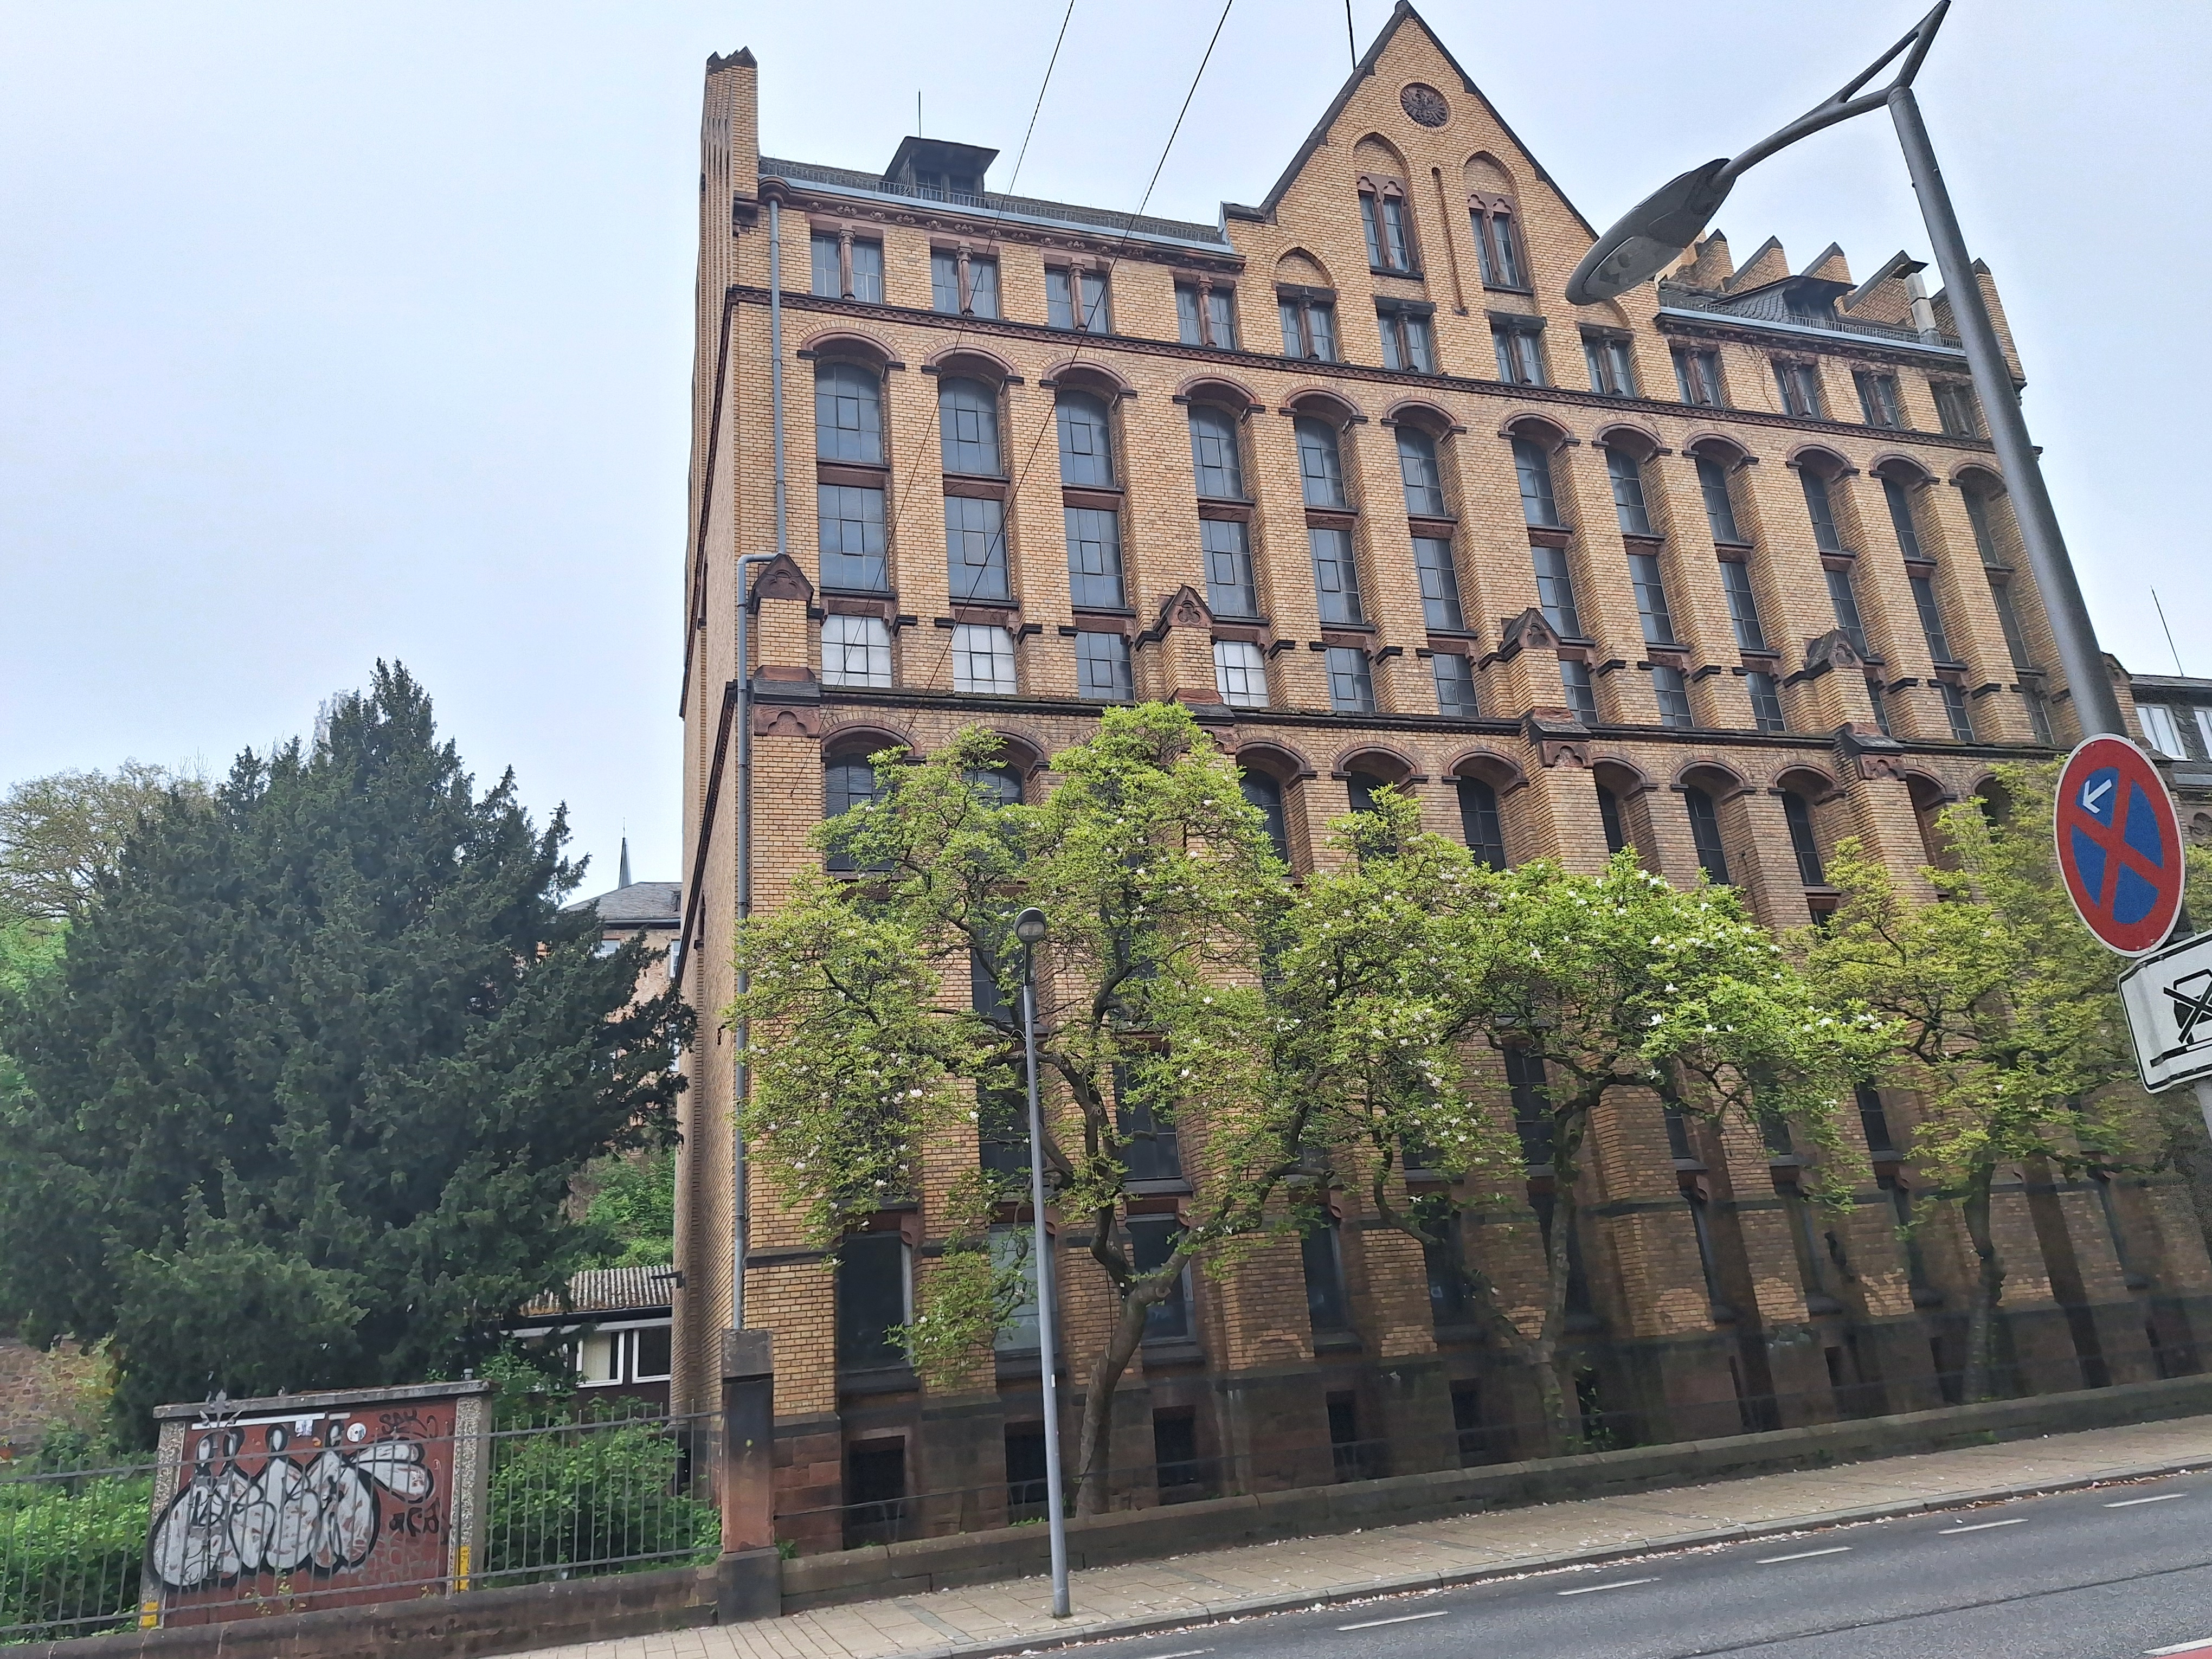
Building: Universitätsstraße 25